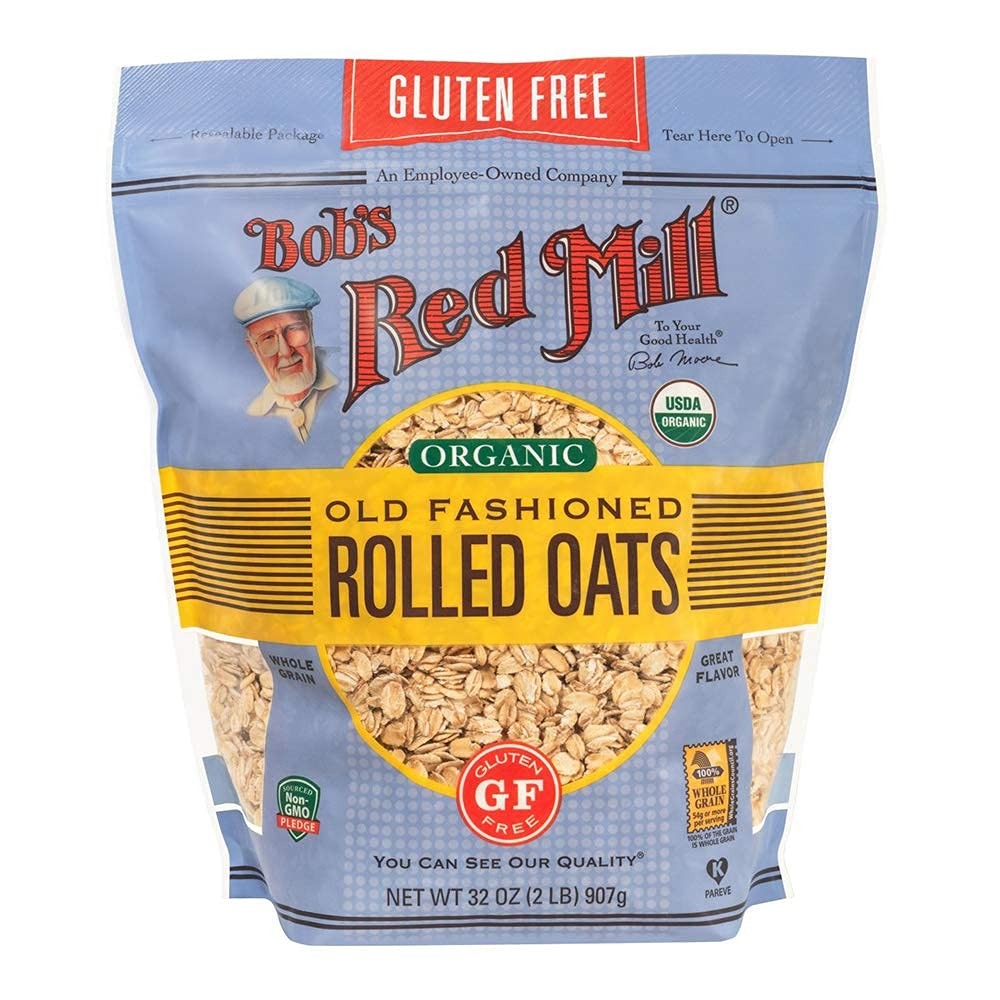
Item Name: BOBS RED MILL Organic Old Fashioned Rolled Oats, 32 OZ
Bullet Point: Bobs Red Mill
Product Description: Bob's red mill, rolled oats, old fashioned makes for a memorable and satisfying experience. This product is full of wholesome goodness and irresistible flavor. Bob's red mill, rolled oats, old fashioned are easy to use and makes cooking more interesting. Each ½ cup serving contains only 210 calories and every bag of bob's red mill, rolled oats, old fashioned holds 32 ounce of product. Please see nutritional facts panel for possible allergens. Bob's red mill products labeled gluten-free are batch tested in a quality control laboratory and use an elisa gluten assay test to confirm that a product is gluten-free.
Value: 32.0
Unit: Ounce

Price: 7.89